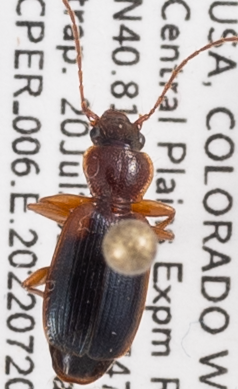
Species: Cymindis planipennis
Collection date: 2022-07-20
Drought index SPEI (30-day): -0.13
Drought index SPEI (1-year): -2.09
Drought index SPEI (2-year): -1.16